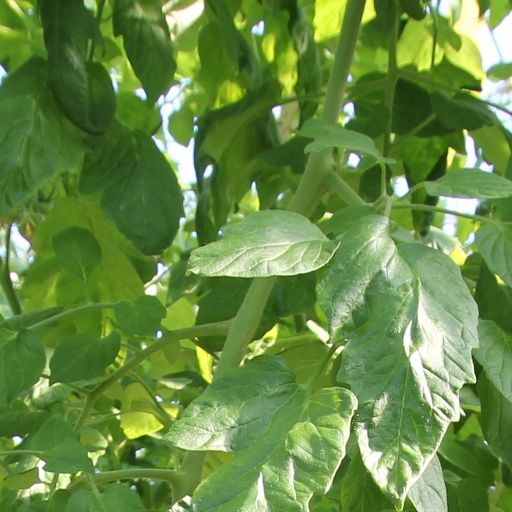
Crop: tomato